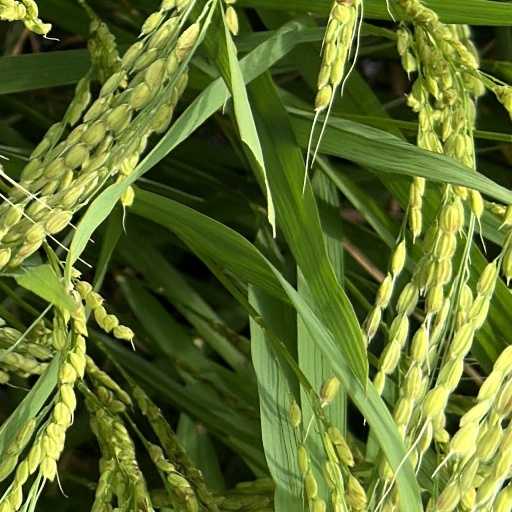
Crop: rice